University of California, San Diego

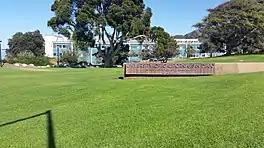
Scripps Institution of Oceanography at UC San Diego

UC president Clark Kerr satisfied San Diego city donors by changing the proposed name from the University of California, La Jolla, to the University of California, San Diego. The city voted to agree to its part of the deal in 1958, and the UC Board of Regents approved construction of the new campus in 1960. Because Revelle's tactless approaches to the clashes with Pauley and Salk had damaged his reputation with the board of regents, Kerr realized he could not nominate Revelle as the campus's first chancellor. Revelle's nomination would have become "an angry and drawn-out affair" and greatly detracted from the campus's future development. Herbert York, first director of Lawrence Livermore National Laboratory, was selected instead. York planned the main campus according to the "Oxbridge" model, relying on many of Revelle's ideas.